Doreen Seidel

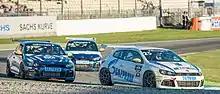
Doreen Seidel in the 2014 Scirocco R-Cup at the Hockenheimring

Seidel is currently a driver and racing instructor for the Exotics Racing team. She drove in the 2018 EXR Racing series, and in 2019, Seidel became the first woman to win in the EXR series at the Las Vegas Motor Speedway. She also finished third-fastest in the Michelin World Time Trial Challenge, setting the challenge's record for fastest female driver.